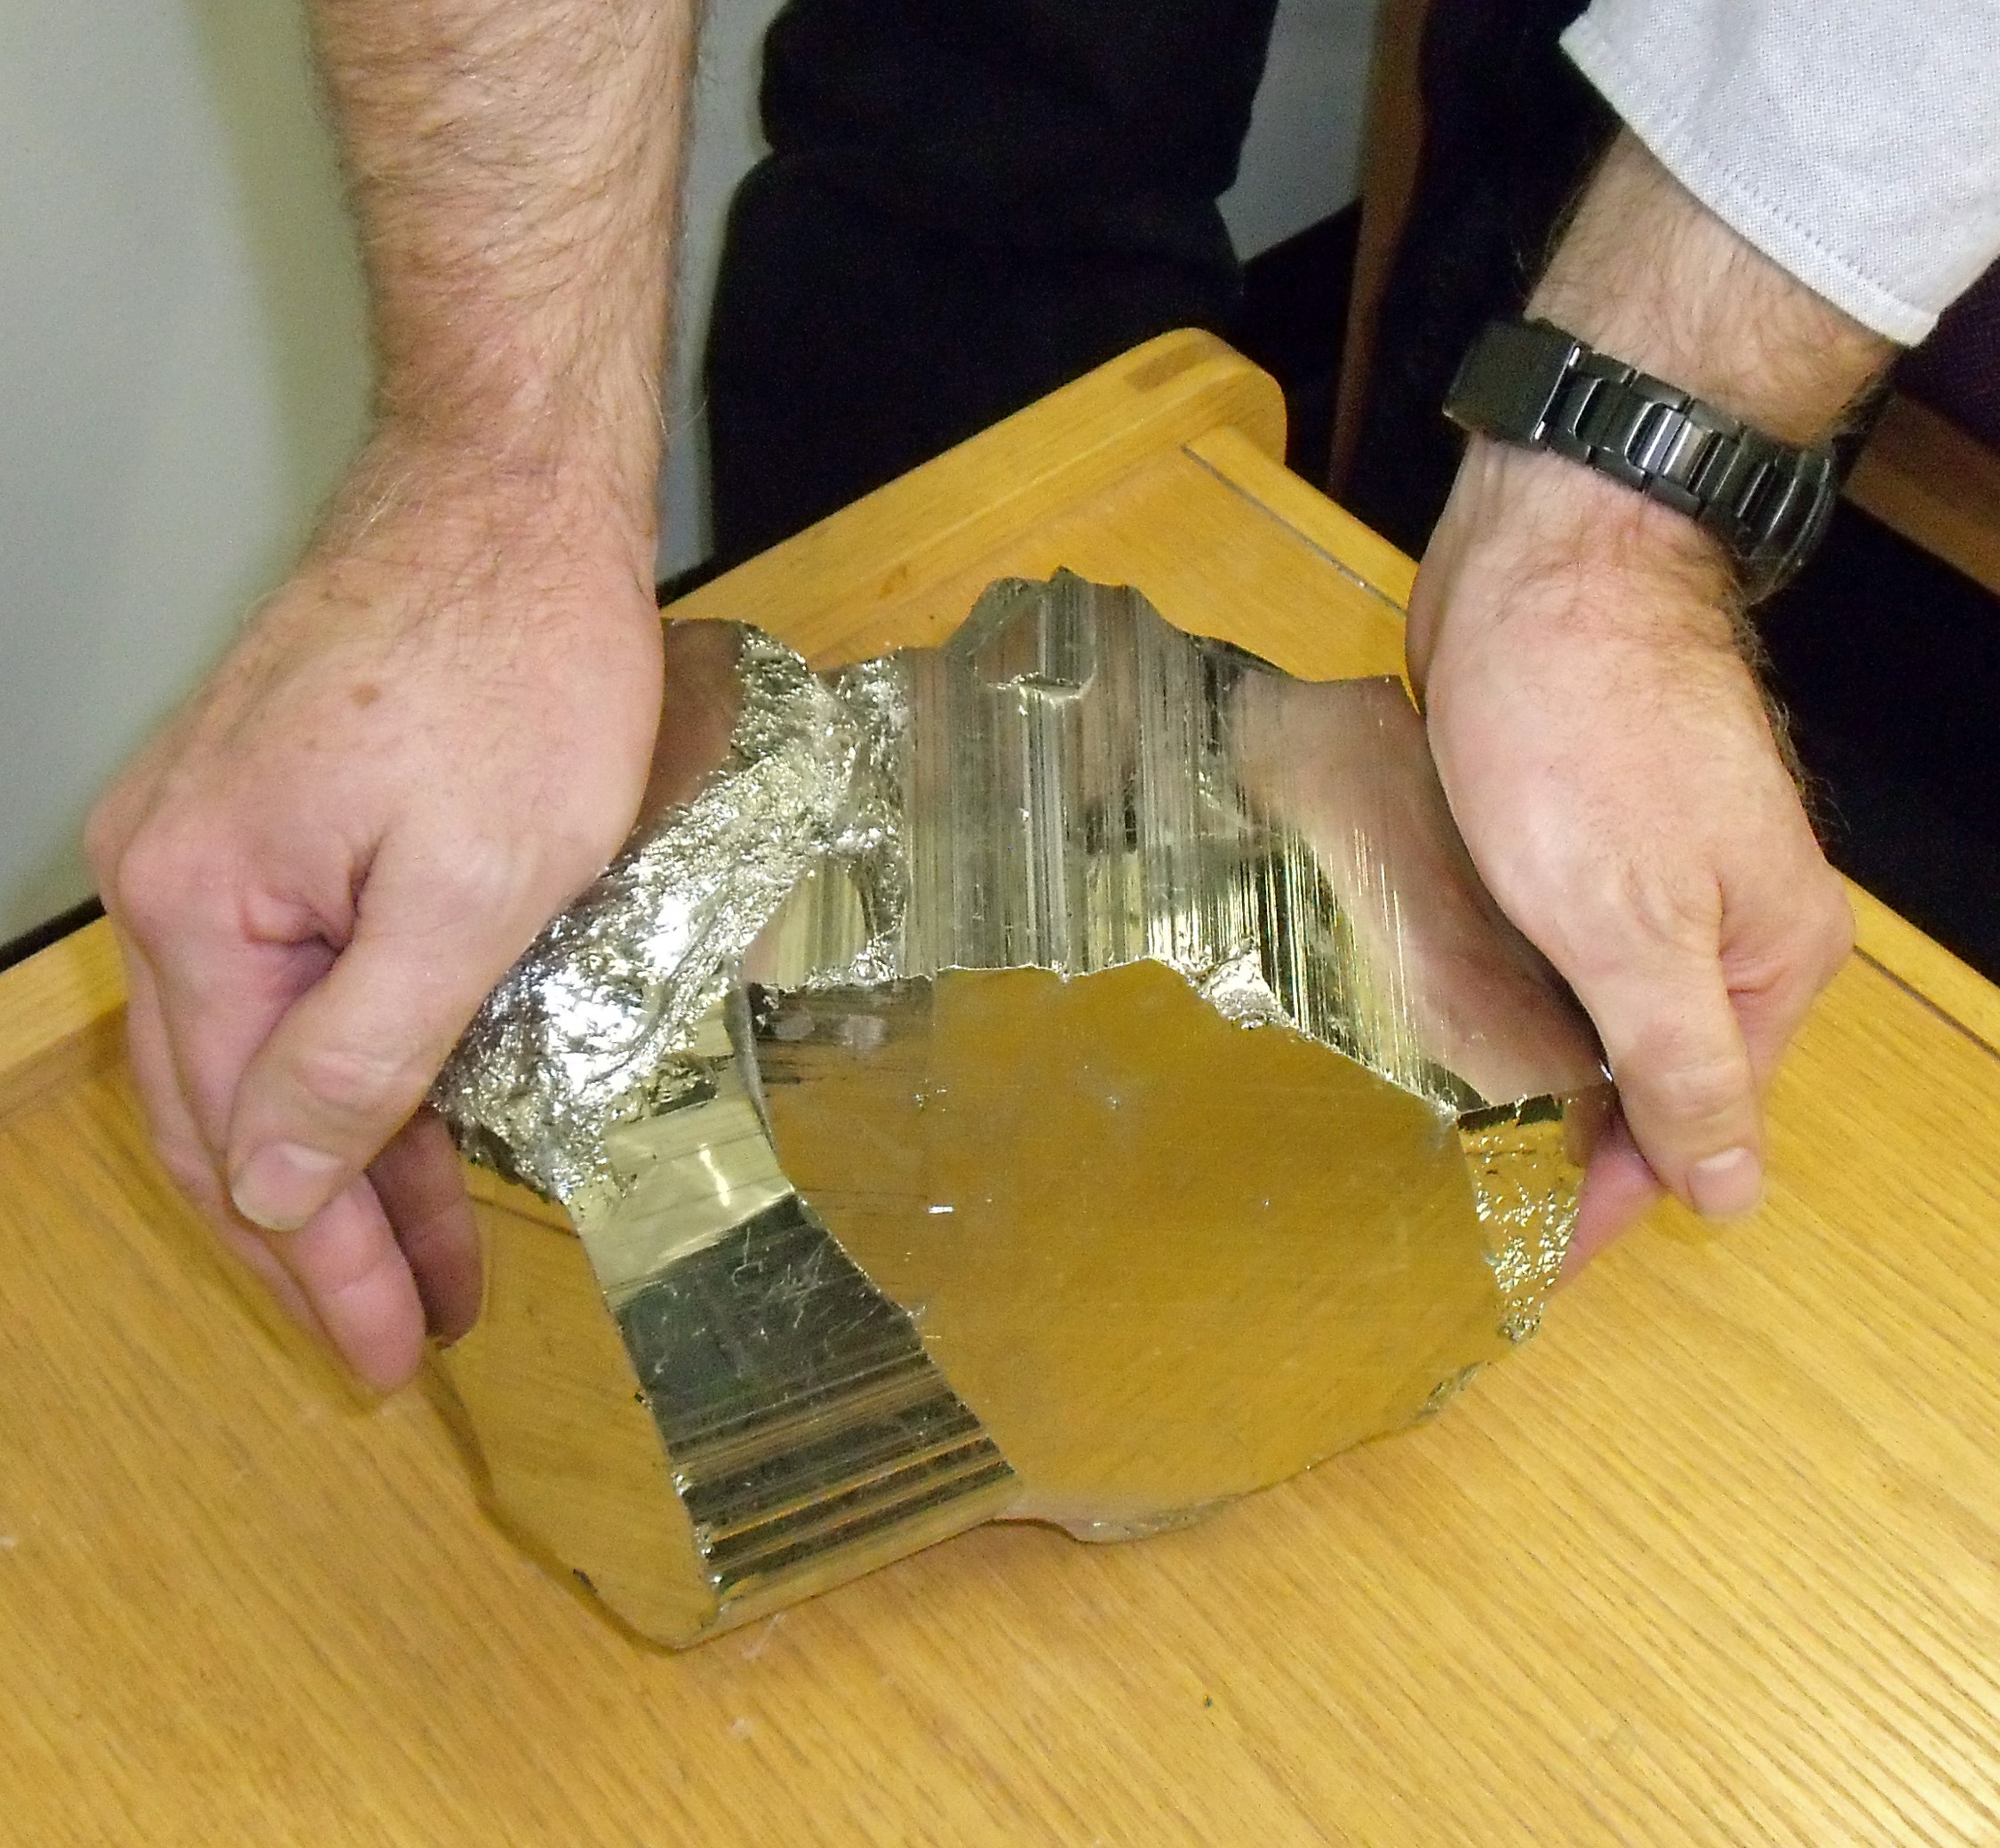
hand, wood, food, collection, baking, display, canada, winnipeg, huge, crystal, pyrite, carving, shiny, manitoba, 2009, specimen, crystalline, crystallography, uofm, inmyhand, universityofmanitoba, wallacebuilding